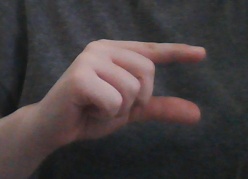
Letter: dal